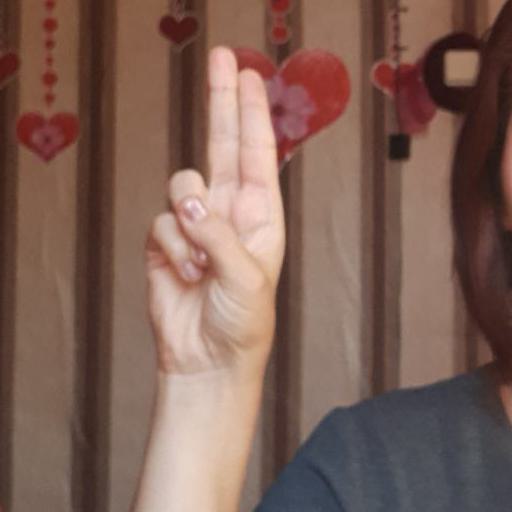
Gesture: two_up